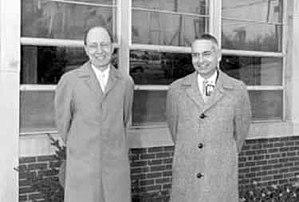
L'hydrogène métallique est une phase de l'hydrogène qui survient lorsqu'il est soumis à une très forte pression. C'est un exemple de matière dégénérée.
La chronologie des technologies de l'hydrogène permet de suivre les développements des réalisations humaines depuis la découverte de l'hydrogène jusqu'à nos jours.